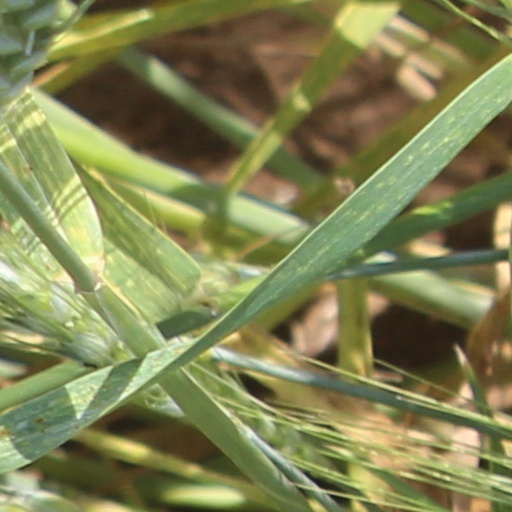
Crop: wheat